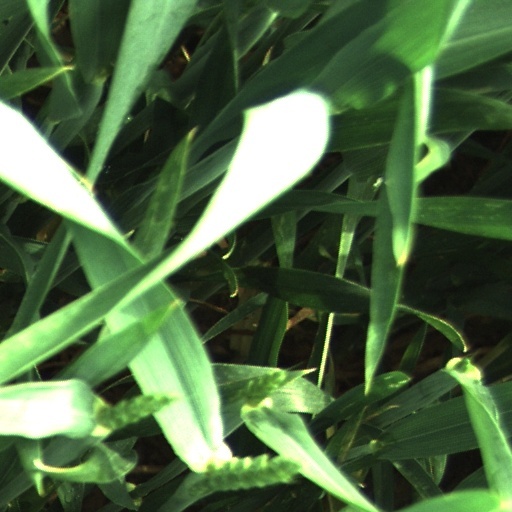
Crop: wheat